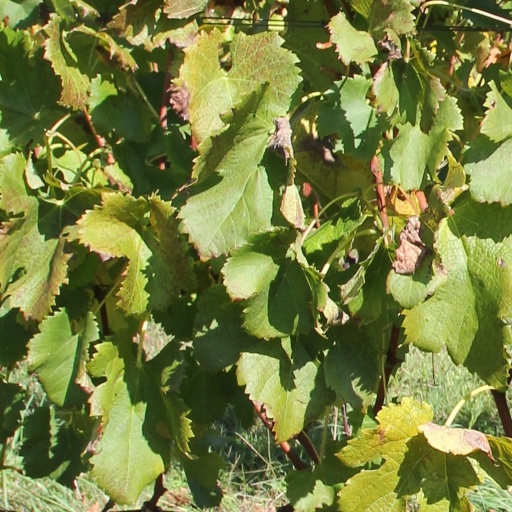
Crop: grape